Signal Hill Battery

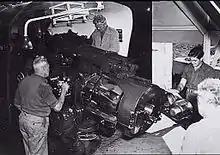
Signal Hill Battery, 1946

The Signal Hill Battery was constructed in 1892/93 at Watsons Bay and is adjacent to the Signal Hill Lighthouse on Old South Head Road.